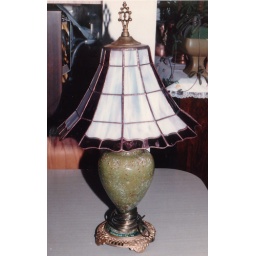
This is the shade in mauve glass - not for this base but it worked for taking a picture.